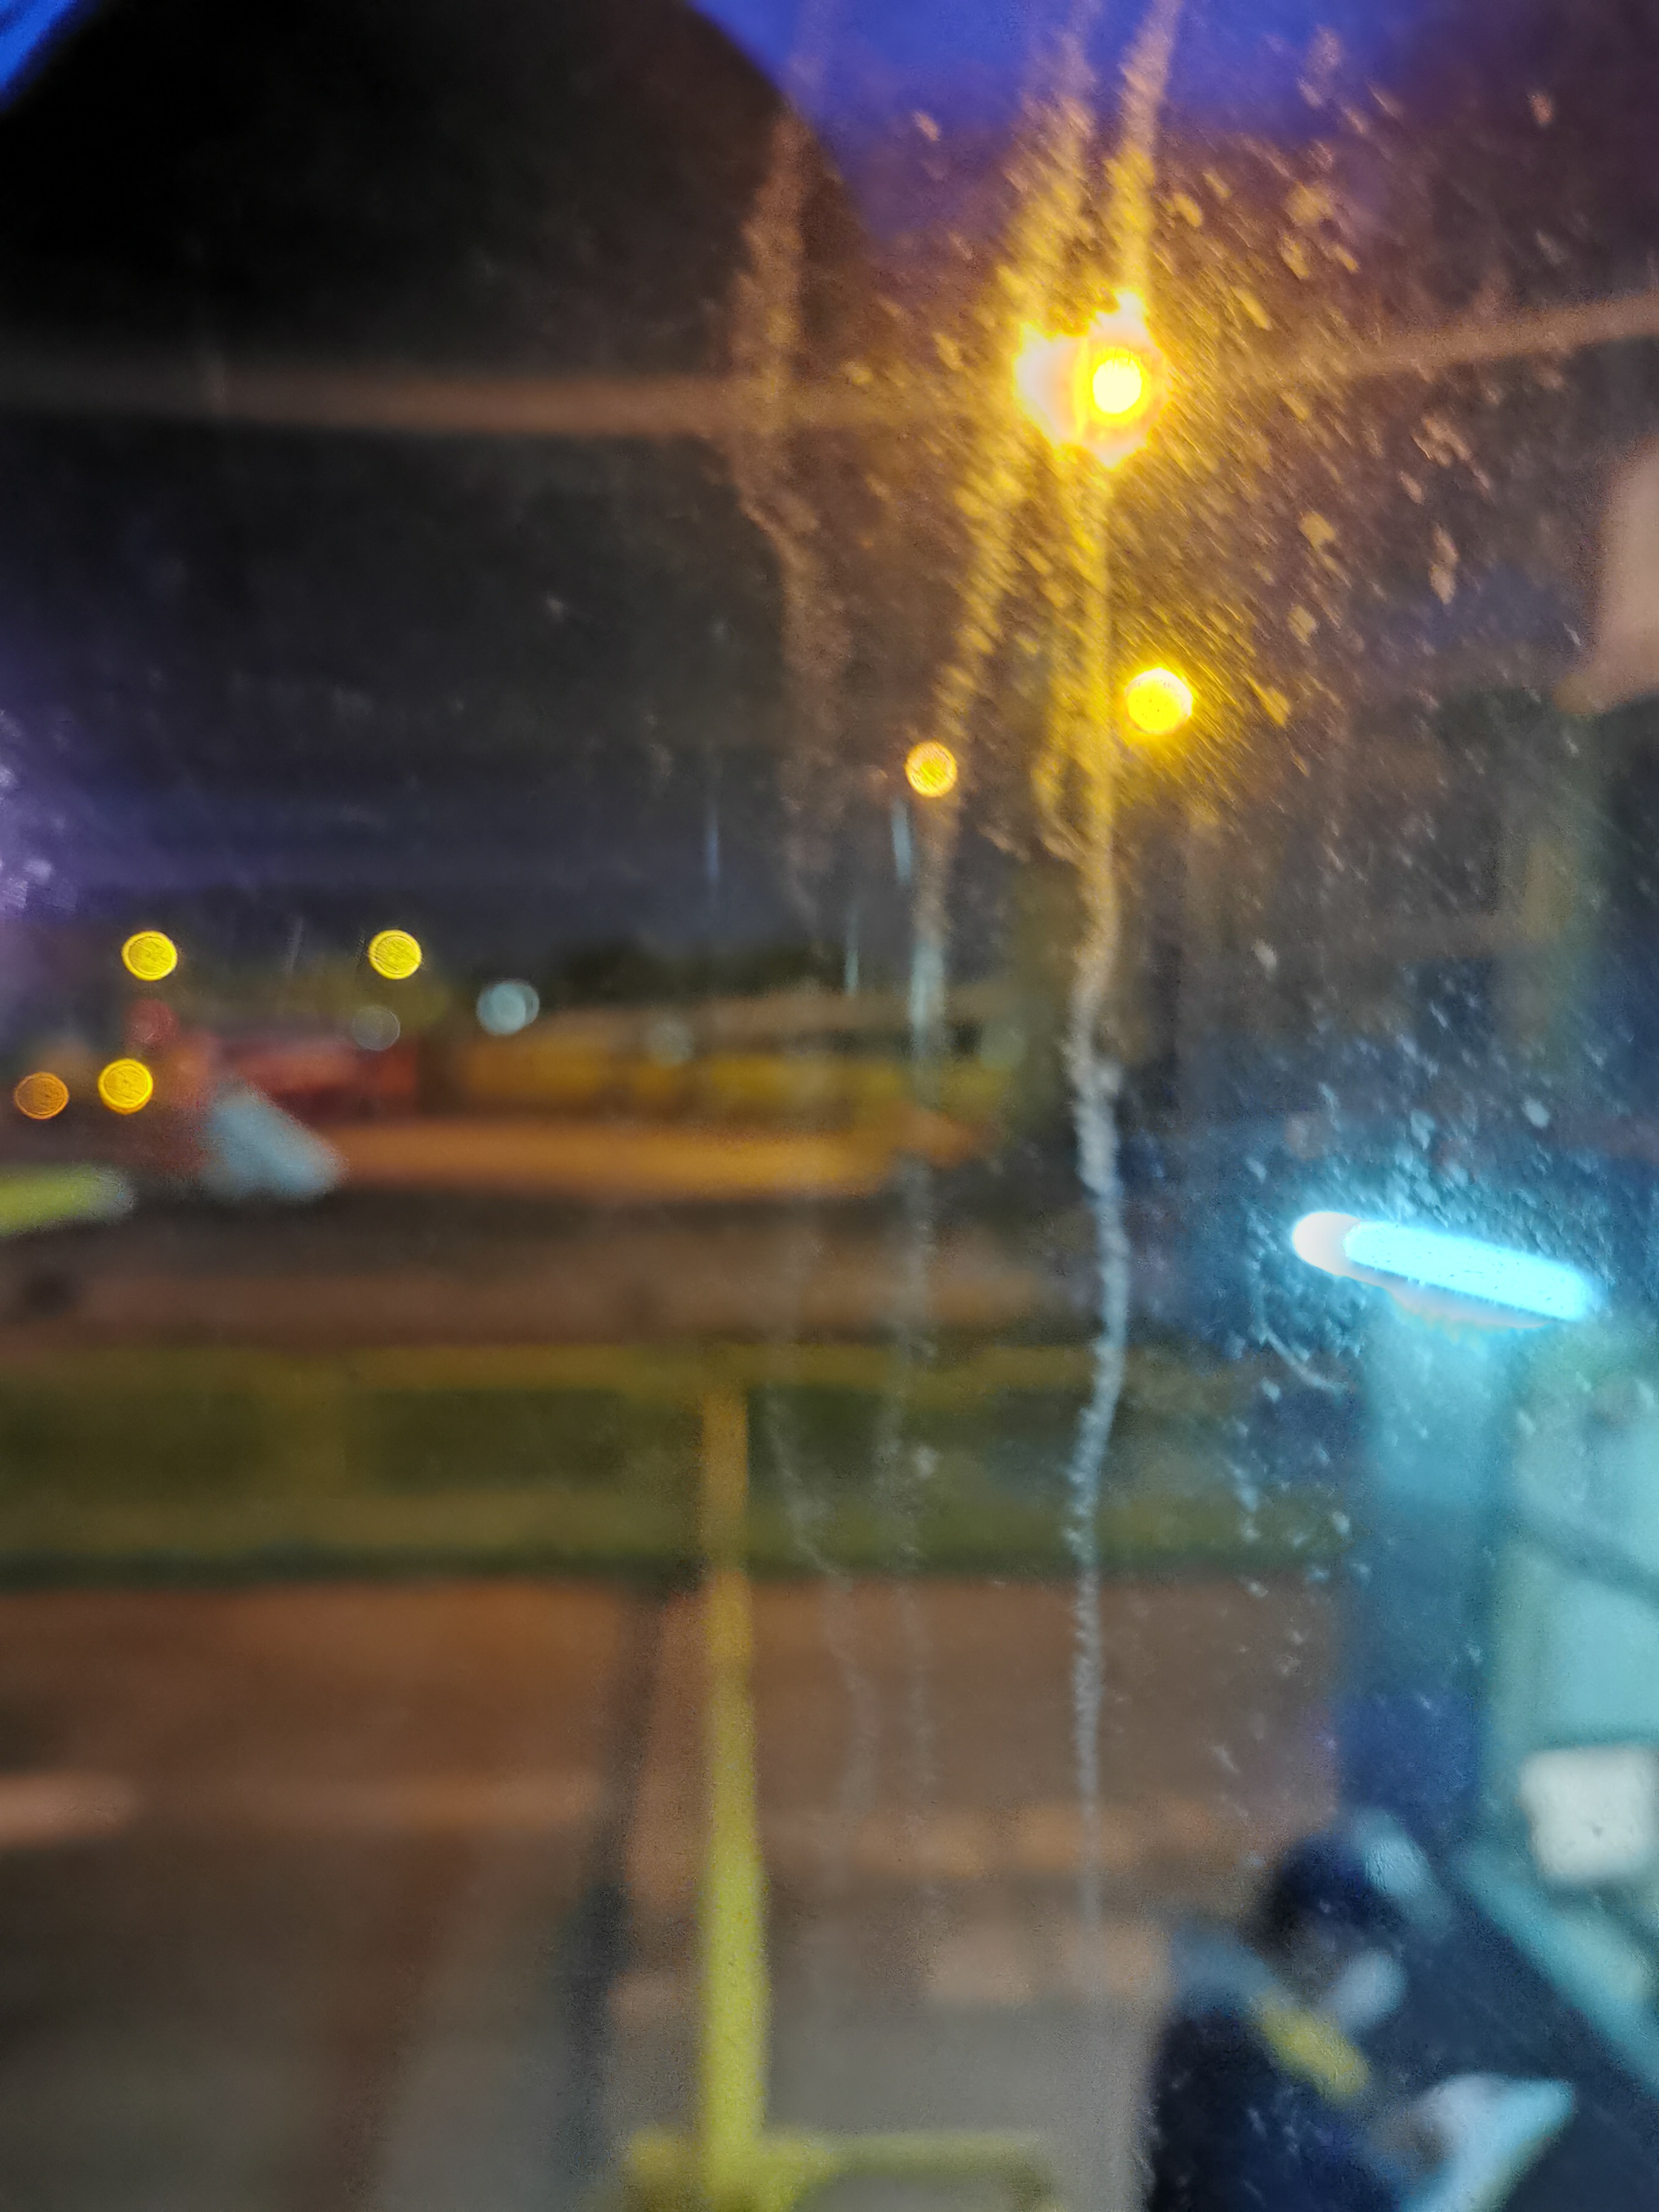
rain, night, atmosphere, automotive lighting, road surface, asphalt, headlamp, cloud, electricity, road, city, Tints and shades, midnight, automotive mirror, metropolitan area, sky, lens flare, automotive exterior, auto part, urban area, darkness, windshield, reflection, vehicle door, street light, electric blue, signaling device, winter, glass, street, lane, automotive window part, light fixture, evening, traffic, precipitation, landscape, rear view mirror, pedestrian, Security lighting, horizon, driving, tree, transport, motor vehicle